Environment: real
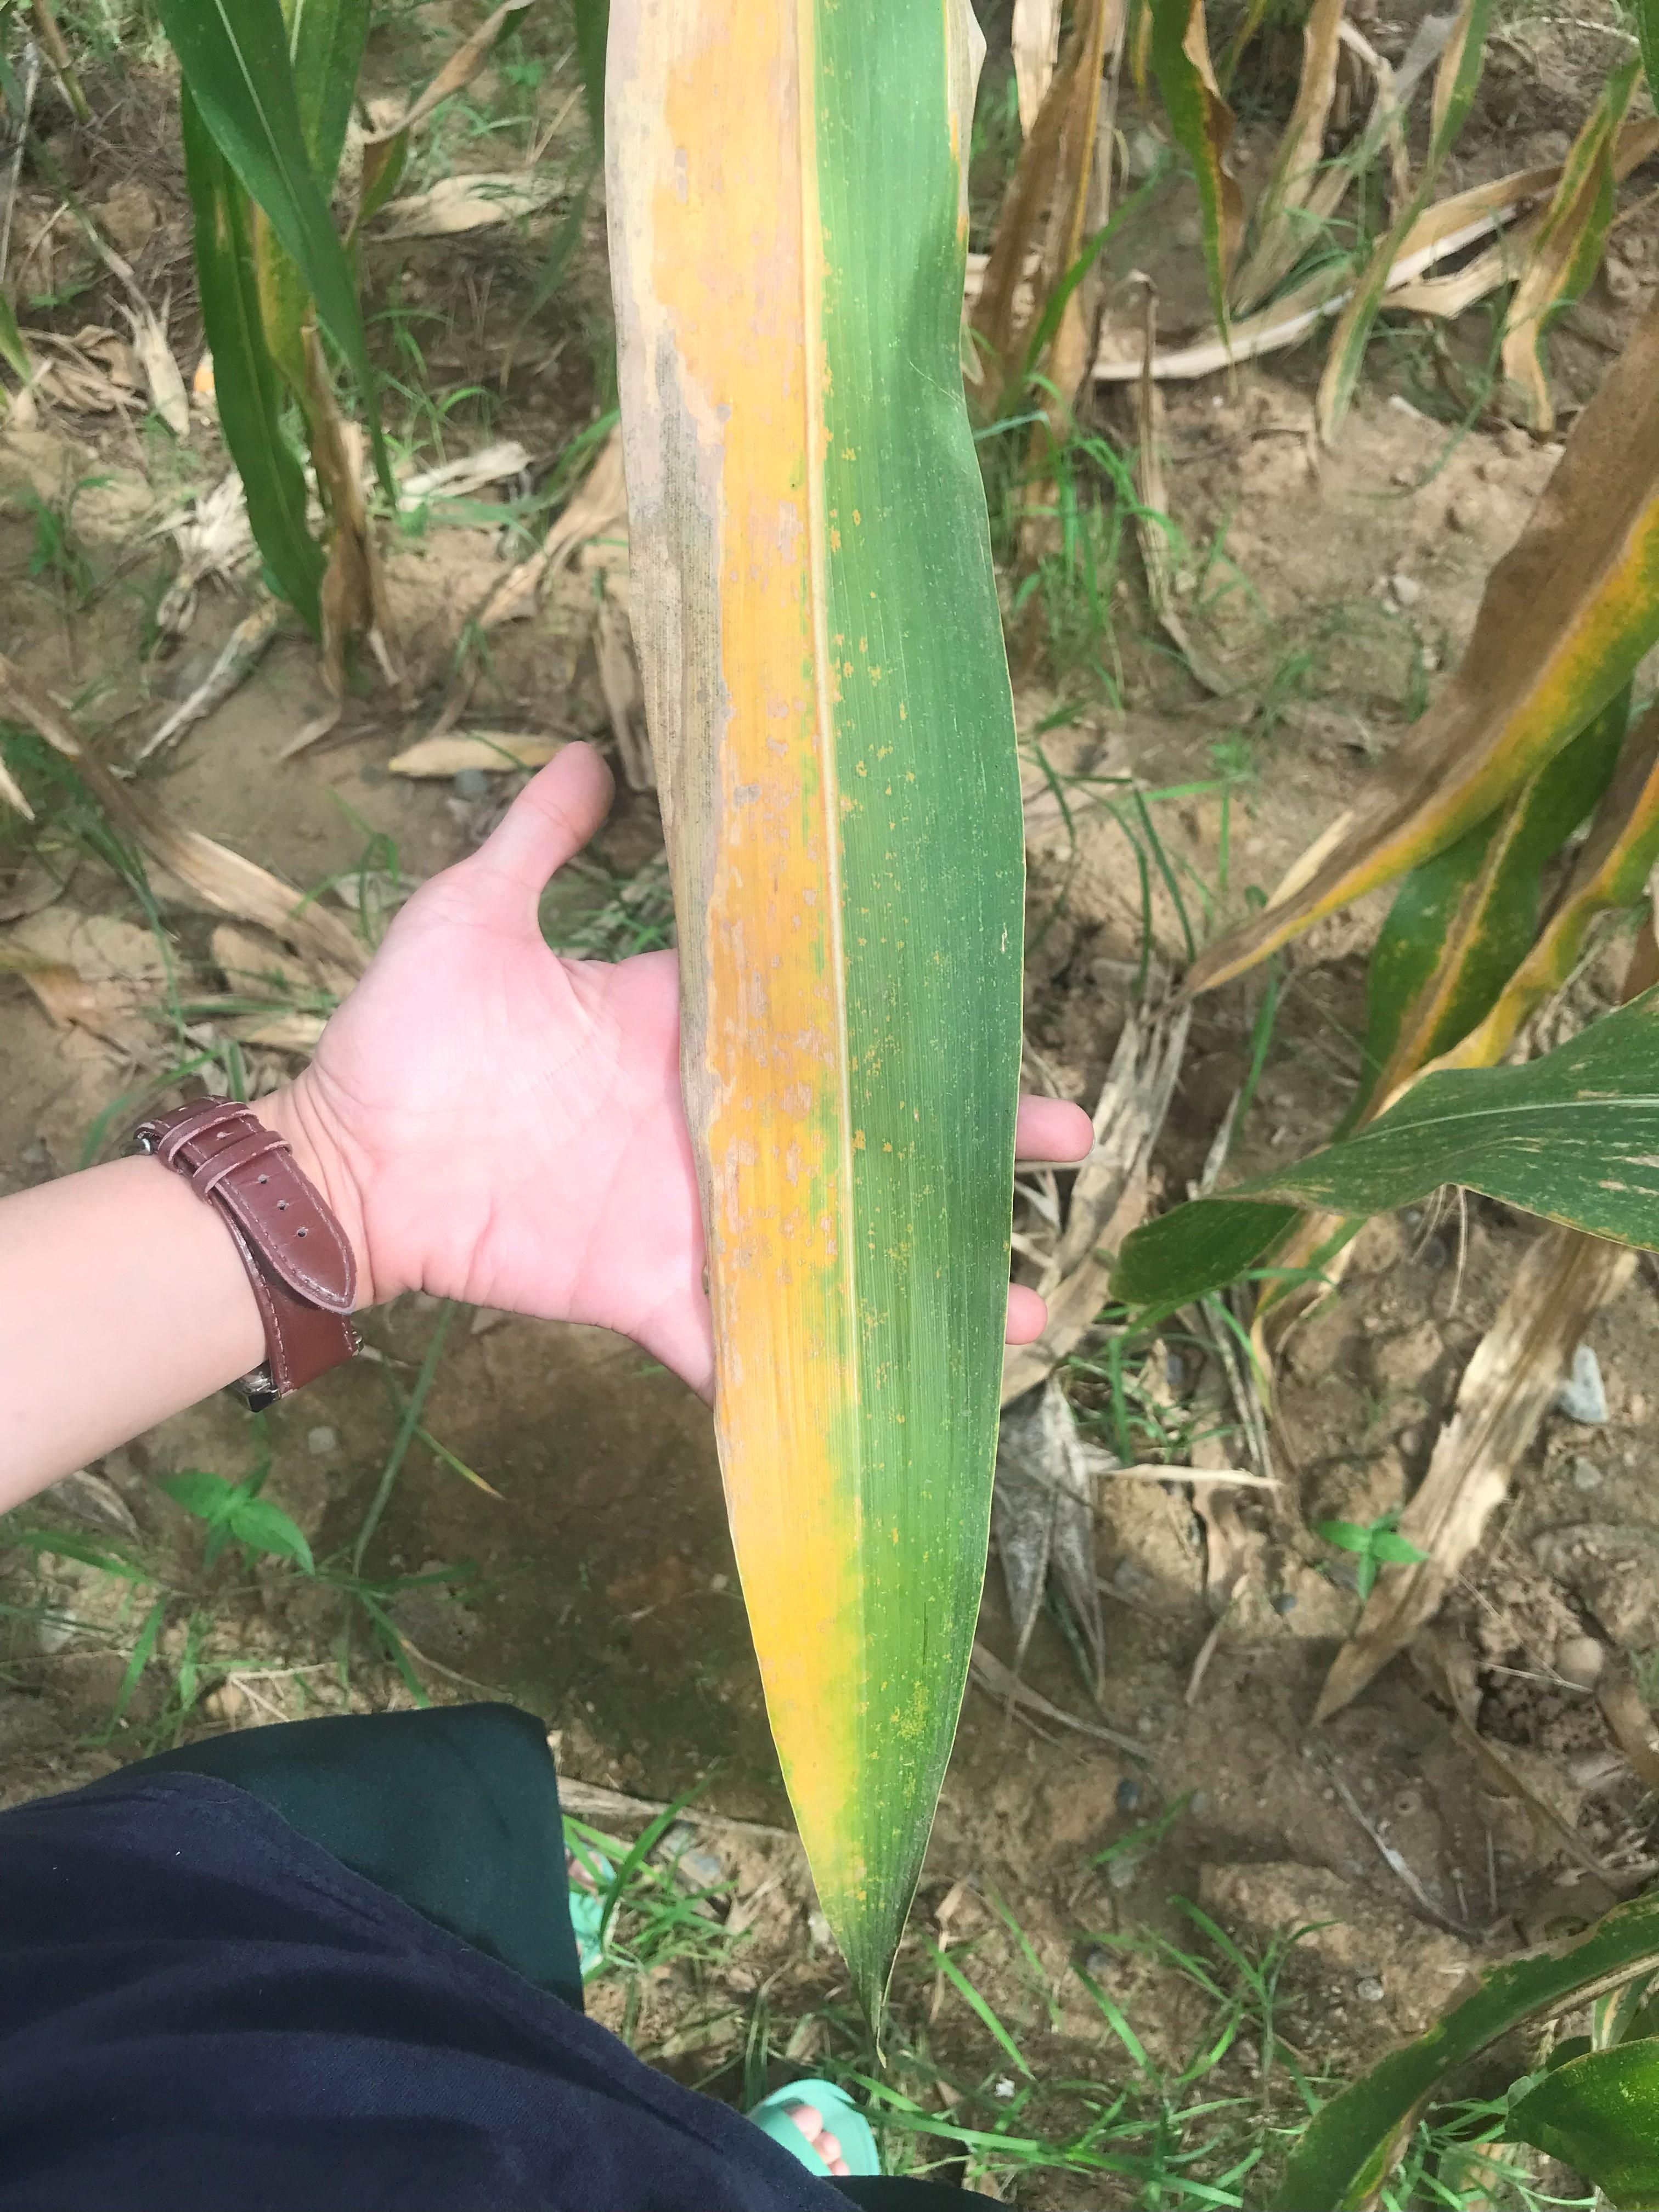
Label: potassium_deficiency